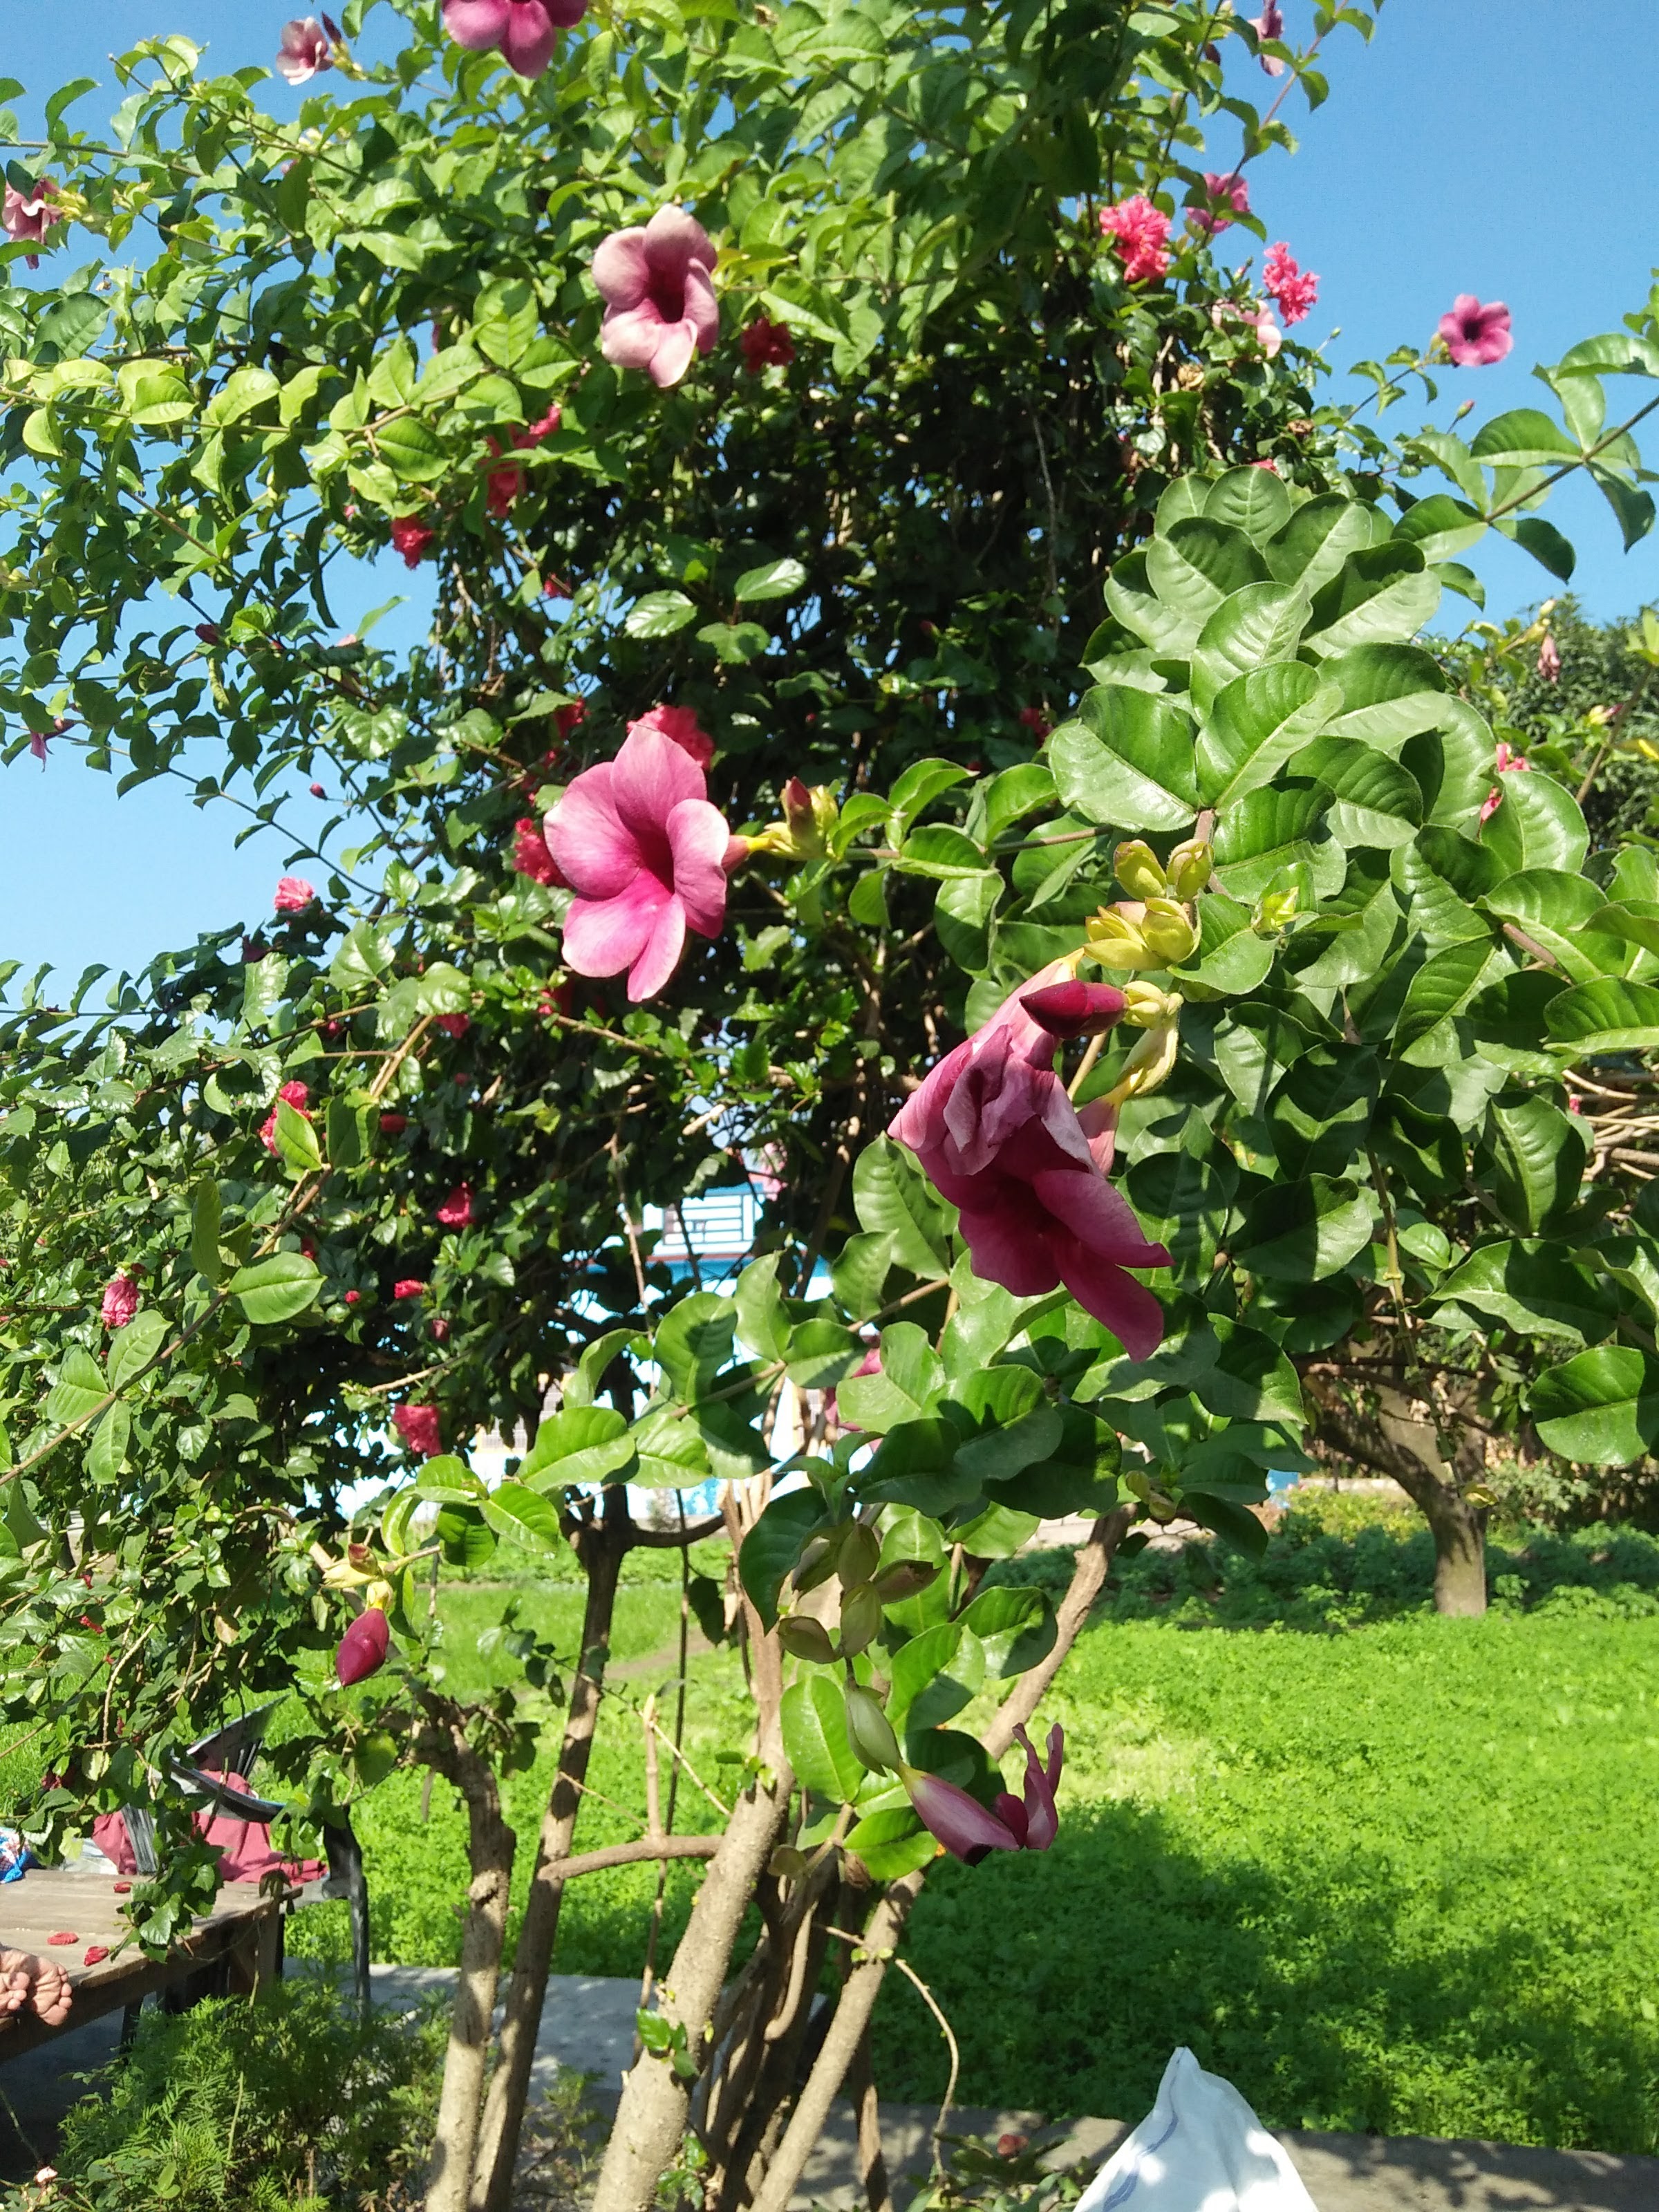
pink, flower, tree, flowering plant, plant, rose family, Swamp Rose mallow, morning glory family, hollyhocks, morning glory, malvales, rose, camellia